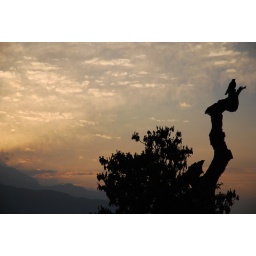
bird in tree, with himalayan sun rise light in clouds